Menunkatuck Trail

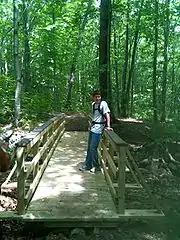
This bridge over a stream in the Guilford section of the Cockaponset State Forest is this young man's Eagle Scout project.

The Menunkatuck Trail is primarily used for hiking, backpacking, picnicking, and in the winter, snowshoeing.